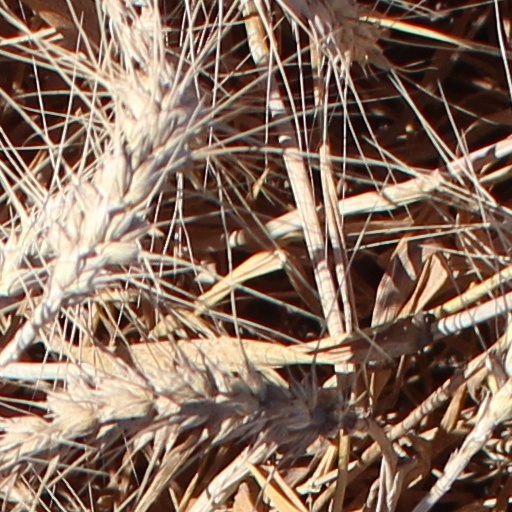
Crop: wheat